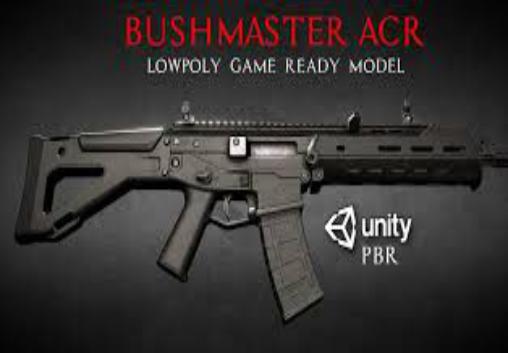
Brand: Bushmaster
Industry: Others